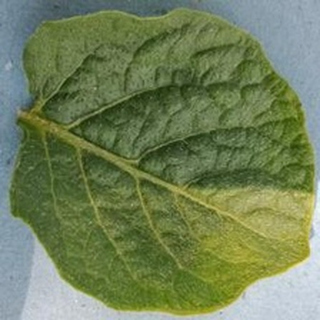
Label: healthy_potato